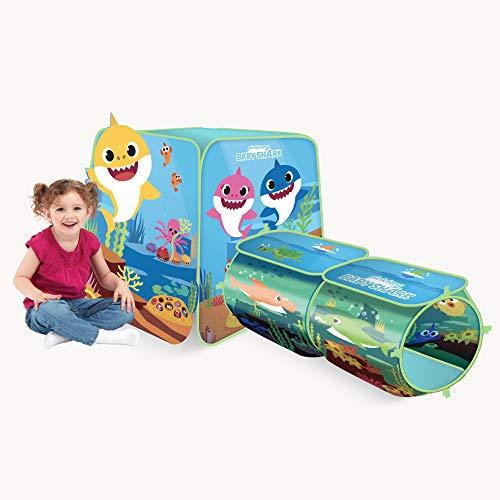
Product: Playhut Pinkfong Baby Shark Explore 4 Fun Pop-Up Play Tent Preschool Gift for Kids - Amazon Exclusive
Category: Toys & Games | Sports & Outdoor Play | Play Tents & Tunnels
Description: High quality materials: playhut tents are made from high quality, Lightweight, yet durable materials for easy of portability and storage, Made to withstand the preschool crazies.
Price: $19.99
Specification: ProductDimensions:28x60x36inches|ItemWeight:2.69pounds|ShippingWeight:2.69pounds(Viewshippingratesandpolicies)|ASIN:B07NPHBFG9|Itemmodelnumber:B07NPHBFG9|Manufacturerrecommendedage:36months-15years